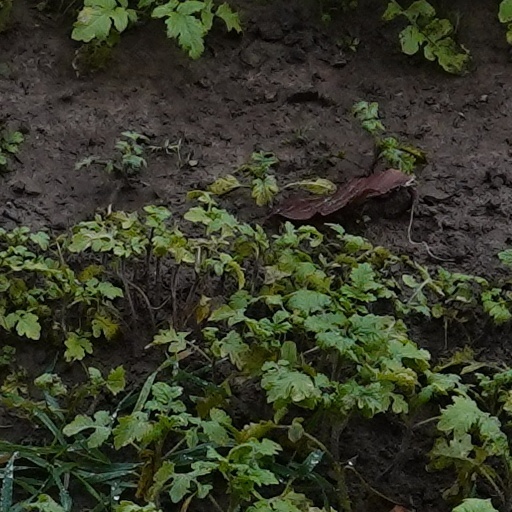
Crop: wheat